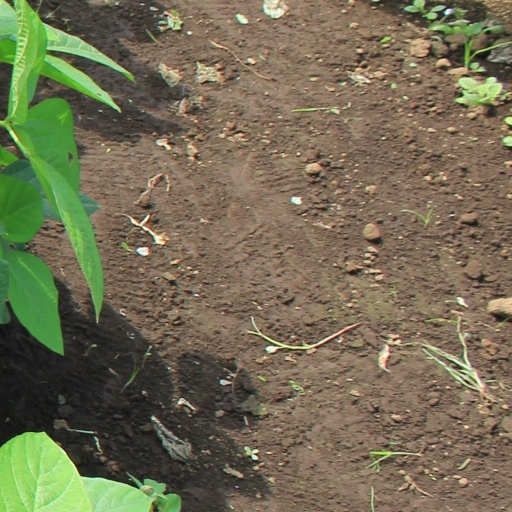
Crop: soybean